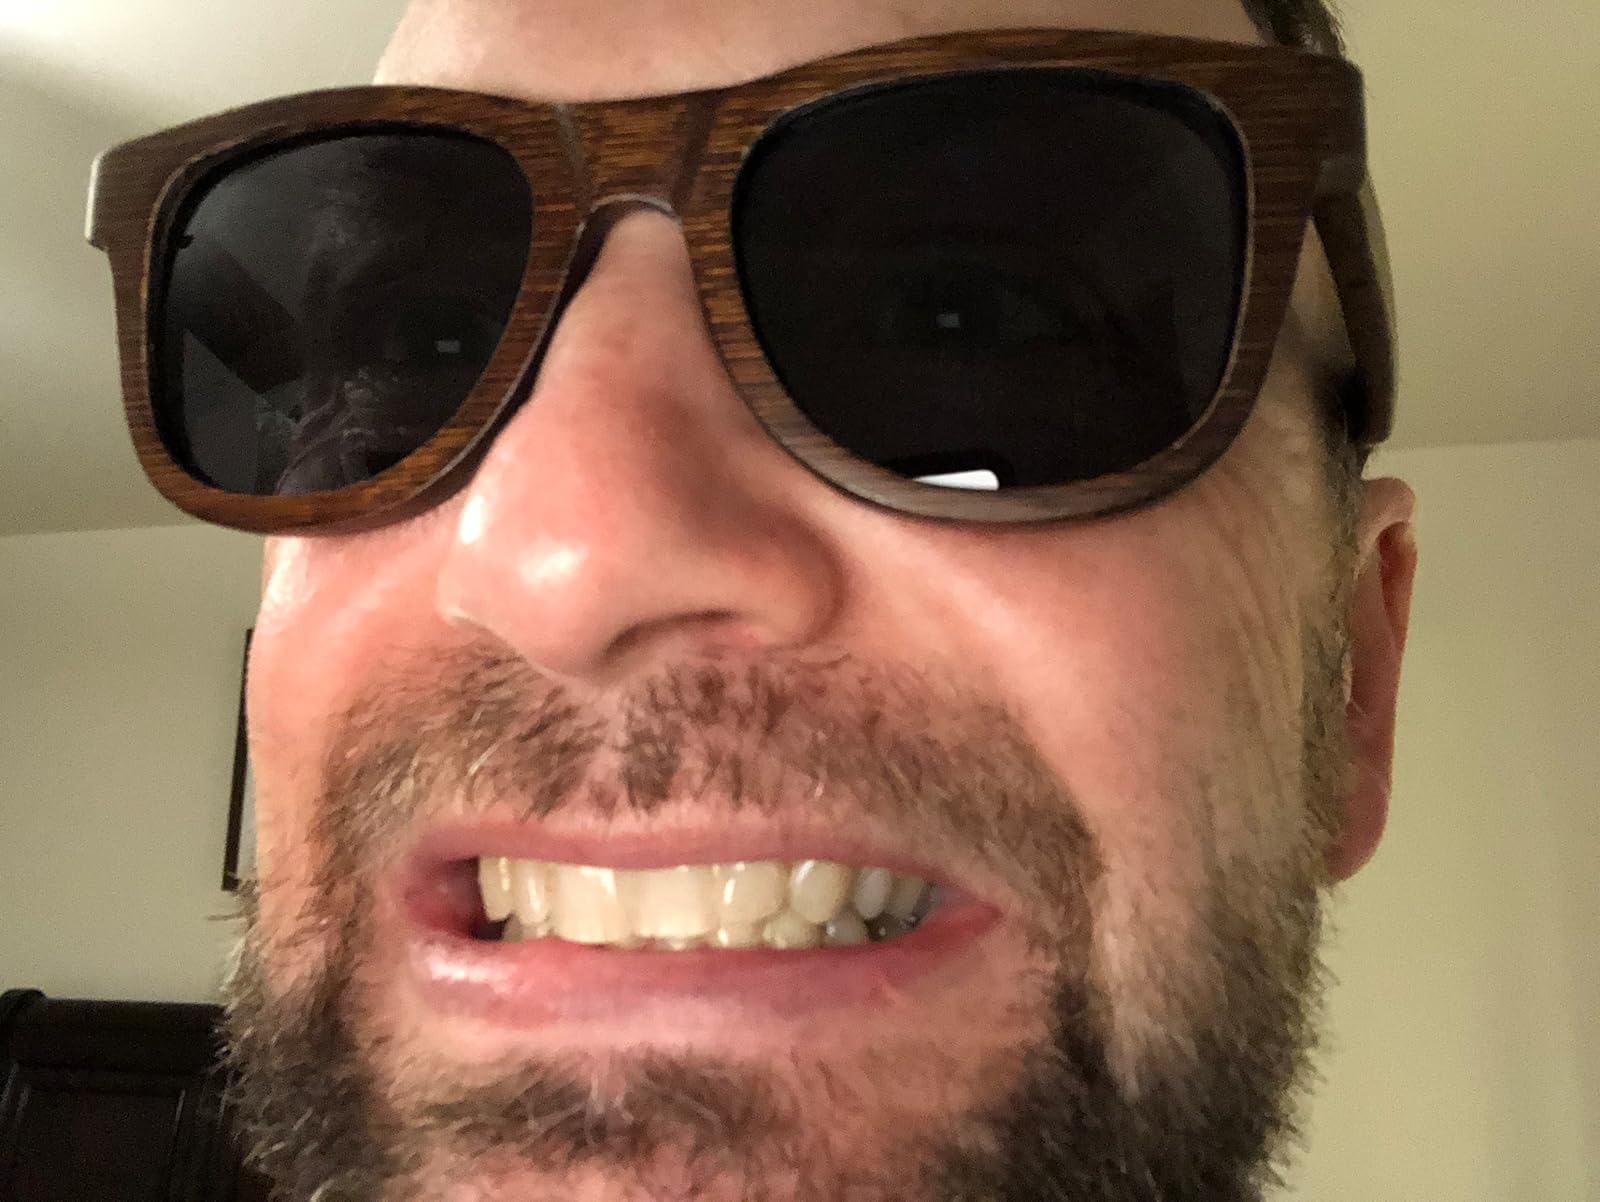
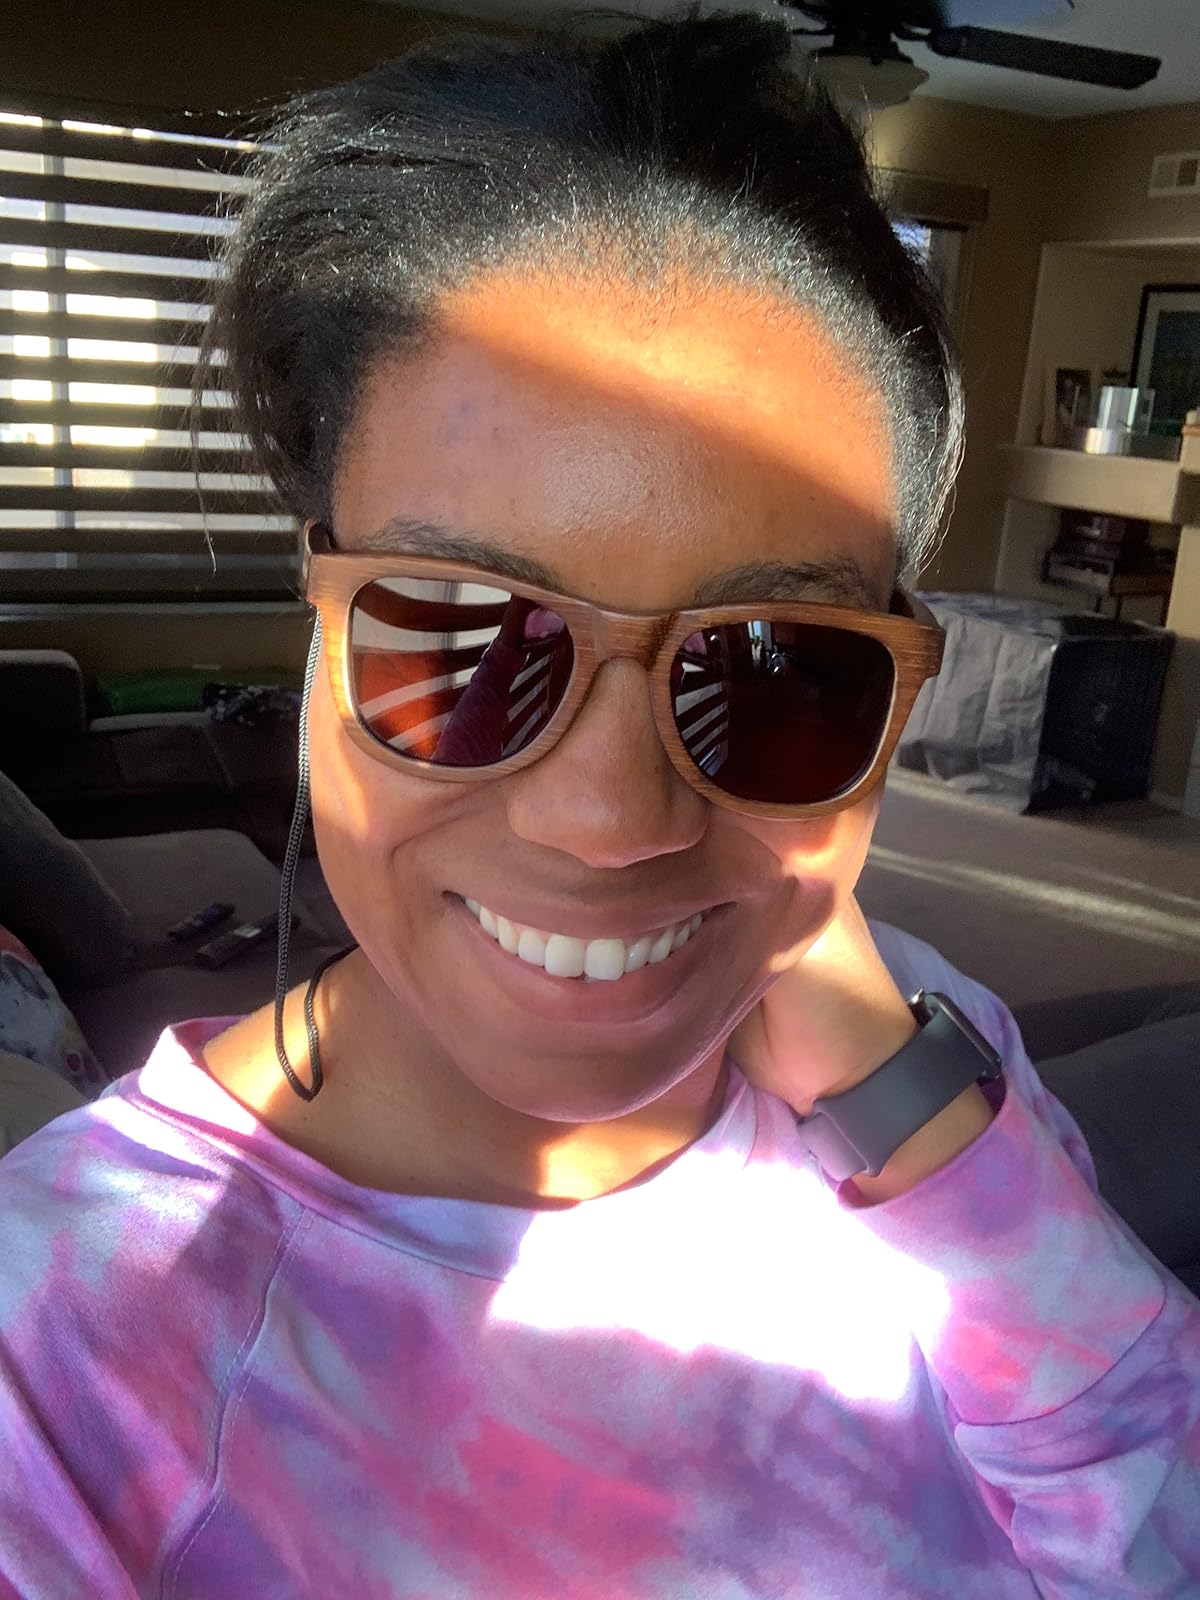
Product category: accessories_sunglasses
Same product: yes